Raimondo Montecuccoli

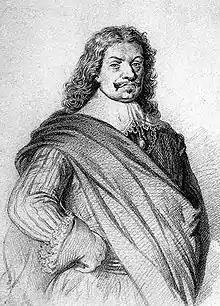
Count Raimondo Montecuccoli

Usually, it is evaluated that as a general, Montecuccoli shared with Turenne and Condé the first place among European soldiers of his time. For his success in halting the Turkish advance, he had been hailed the saviour of Europe. He was also influential as a military theorist, revered - as much as Clausewitz has been in the last two centuries - as the most distinguished modern military thinker. His works were translated into all the major European languages, and were published, within about a hundred years, in seven Italian, two Latin, two Spanish, six French, one Russian, and three German editions. His "Memorie della guerra" profoundly influenced the following period of warfare. The Britannica names him "unequalled as a master of 17th-century warfare" because he "excelled in the art of fortification and siege, march and countermarch, and cutting his enemy's lines of communications. In advocating standing armies, he clearly foresaw future trends in the military field".